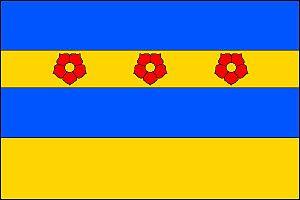
Domoraz est une commune du district de Klatovy, dans la région de Plzeň, en République tchèque. Sa population s'élevait à 53 habitants en 2018.